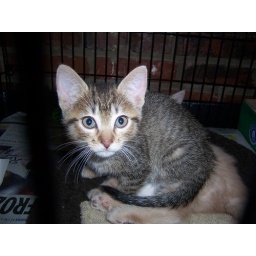
Two cute kittens, an orange one is hiding under the other one.